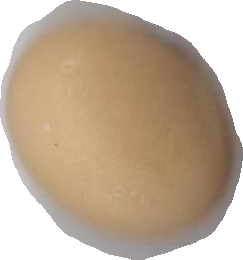
Variety: Anjasmoro